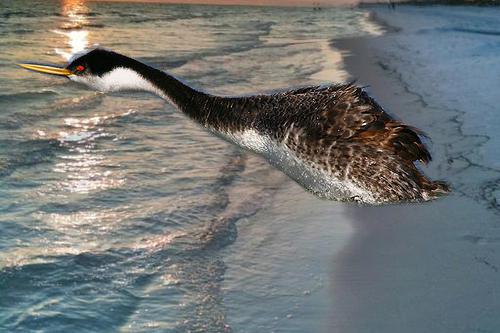
Bird species: Western_Grebe
Bird type: waterbird
Background: water